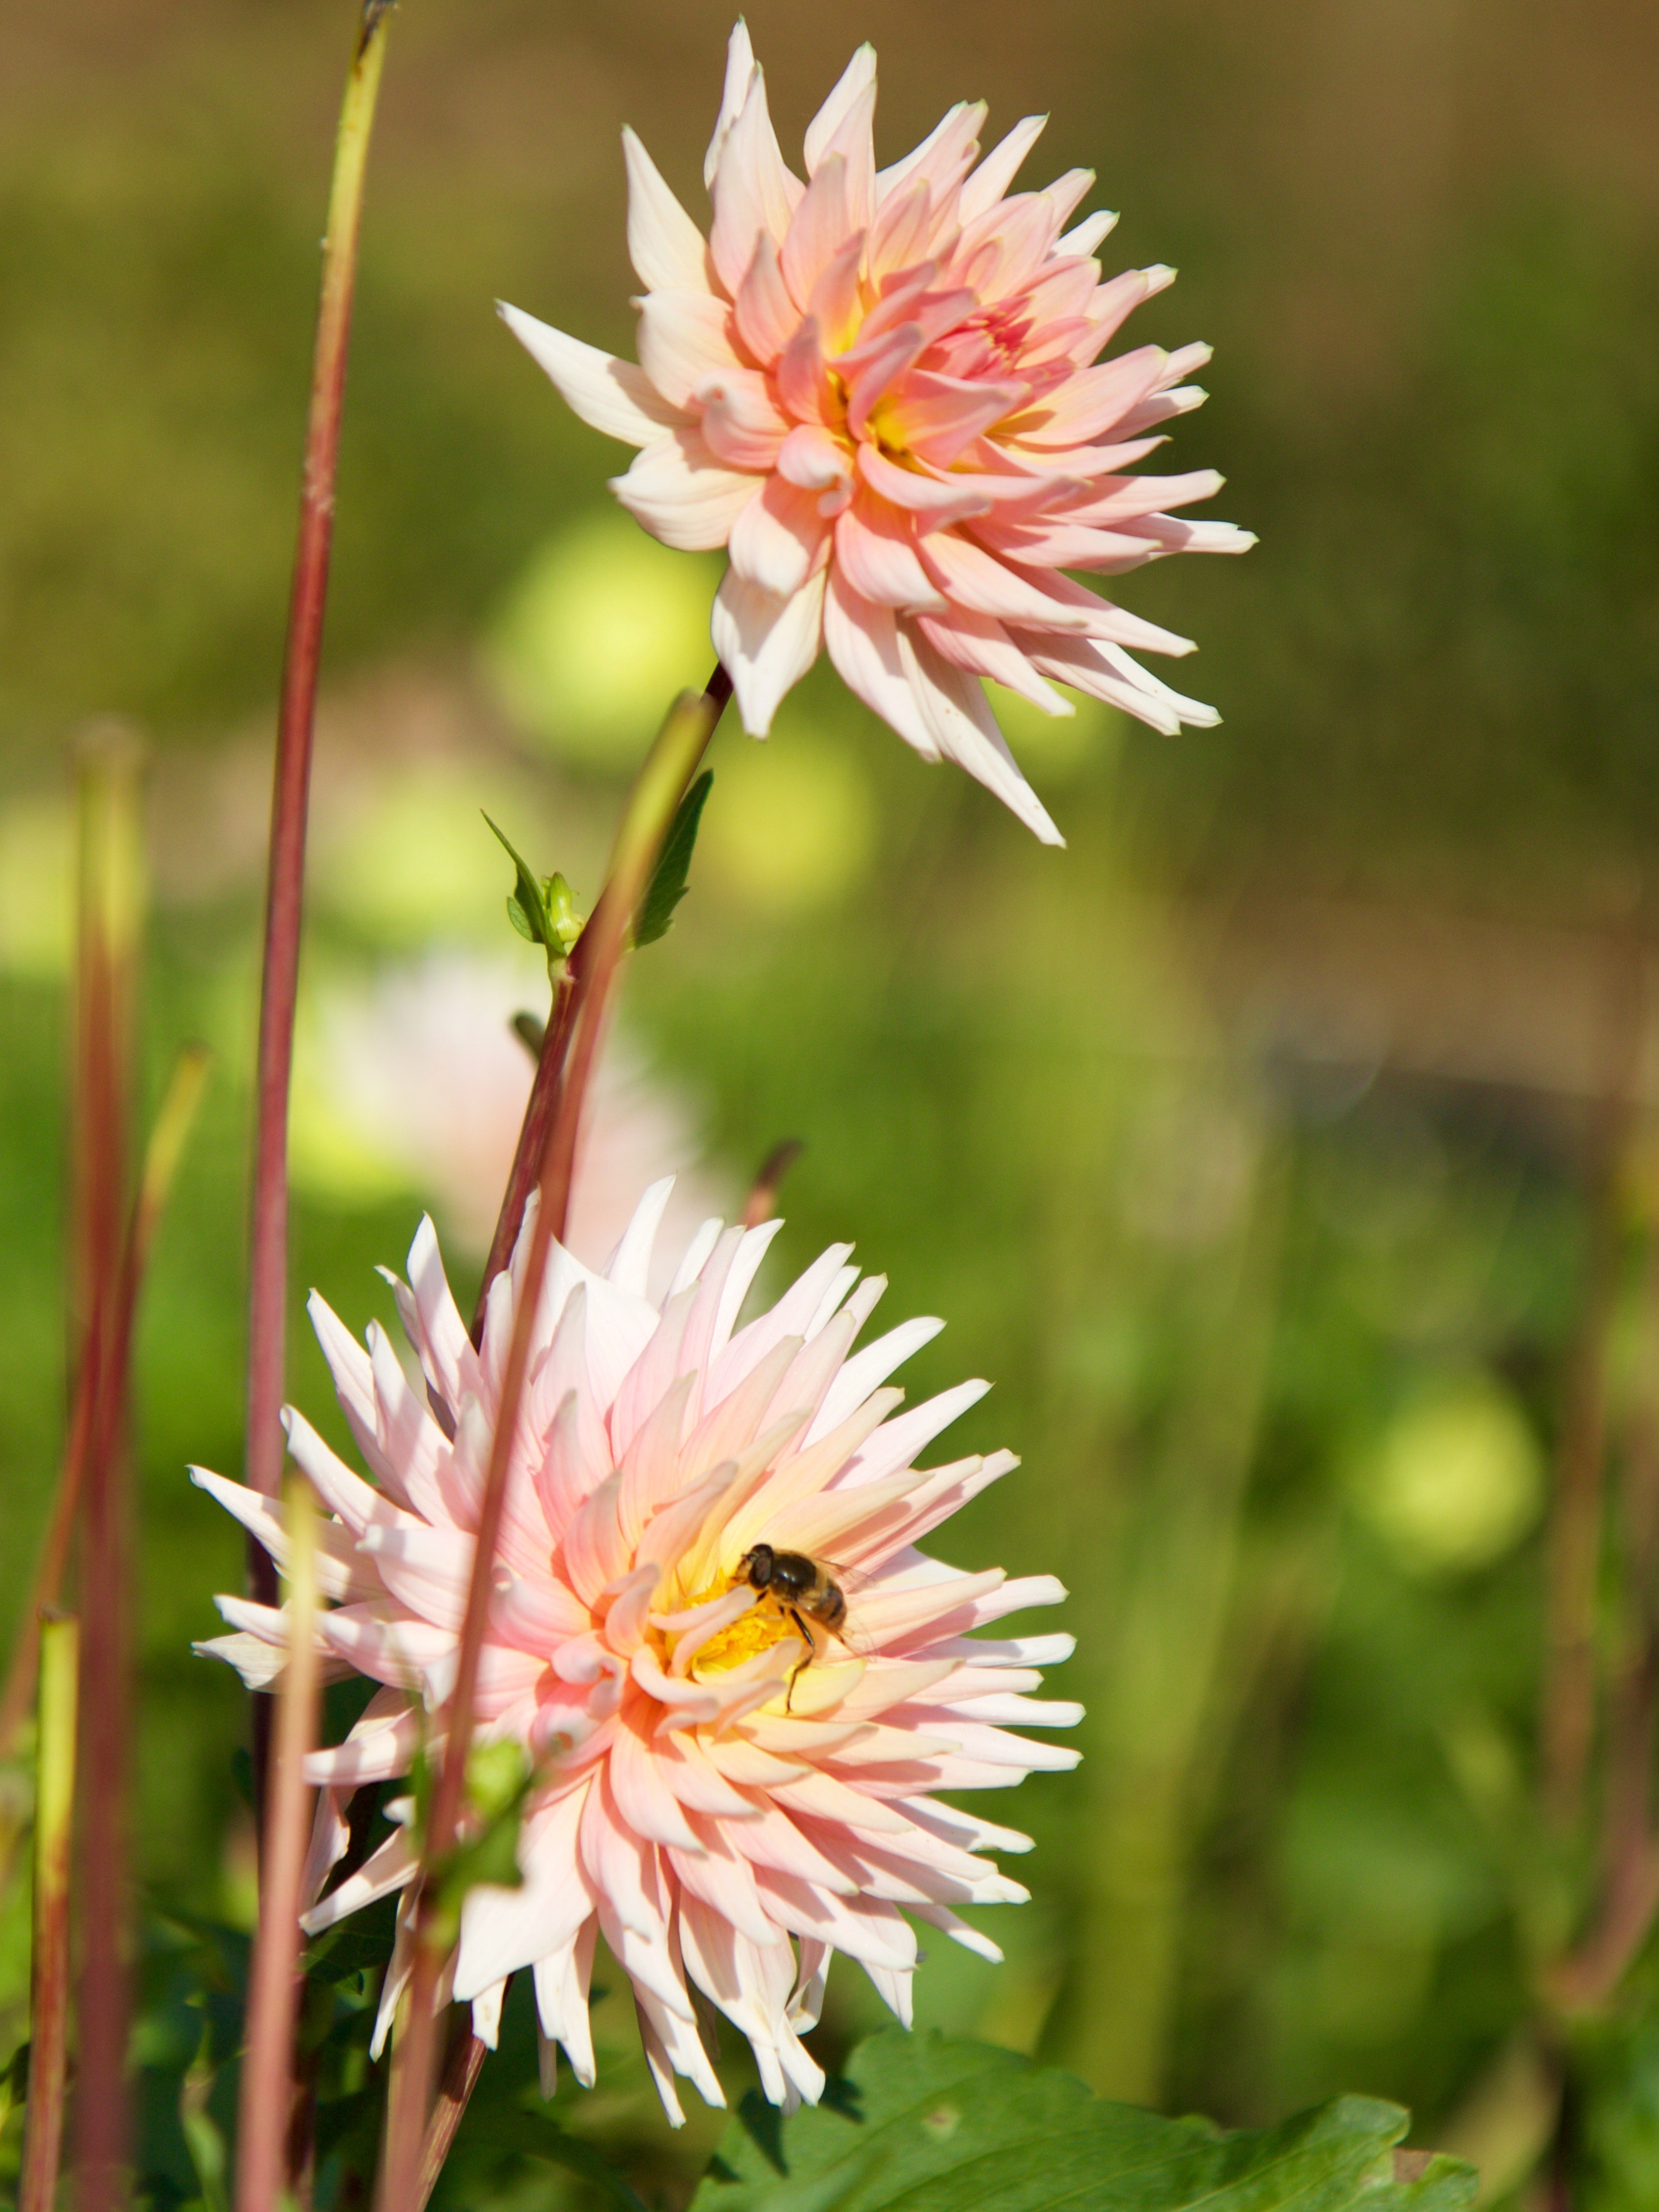
nature, blossom, plant, meadow, flower, petal, botany, pink, flora, wildflower, dahlia, nectar, macro photography, flowering plant, daisy family, land plant